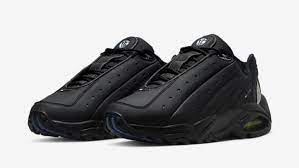
Label: Sneaker